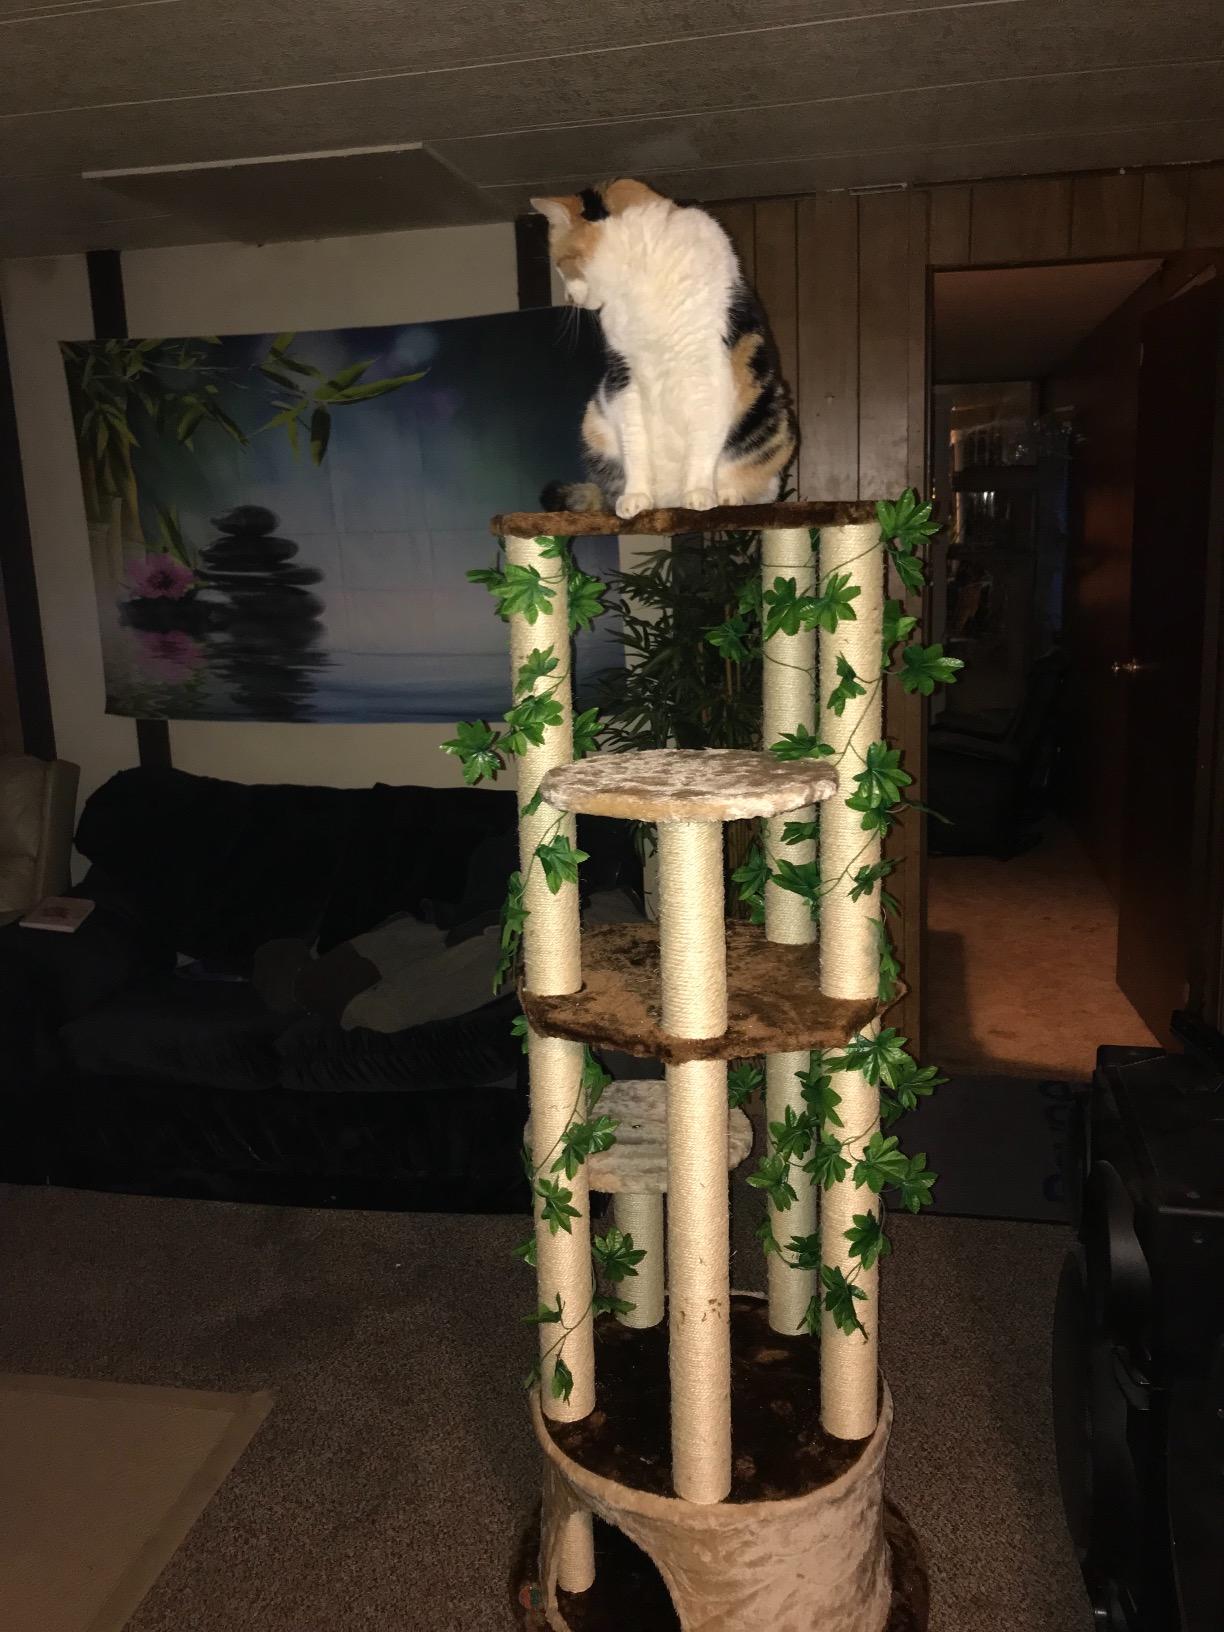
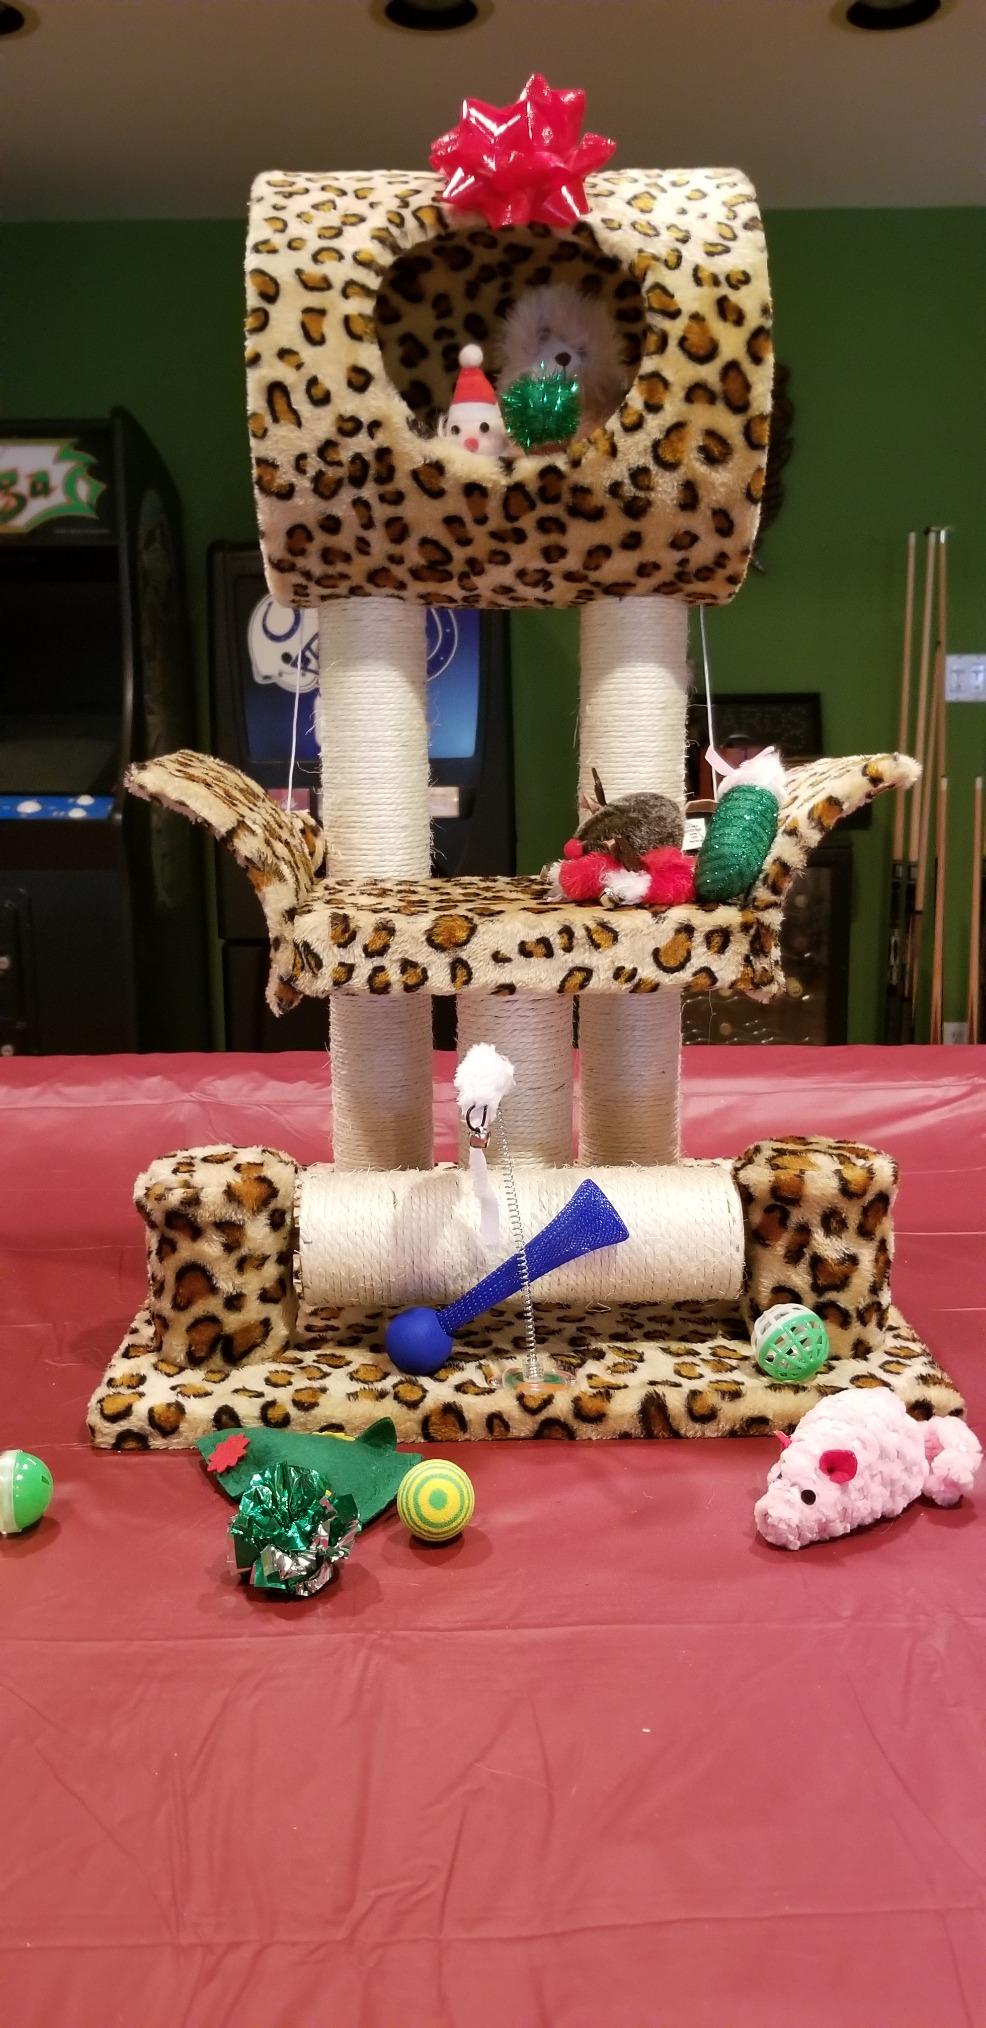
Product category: items_cat tree
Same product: no